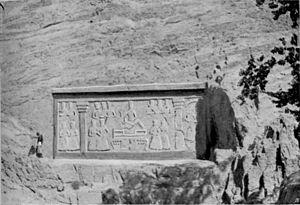
Arnold Henry Savage Landor est un explorateur, peintre, photographe, écrivain et anthropologue britannique.